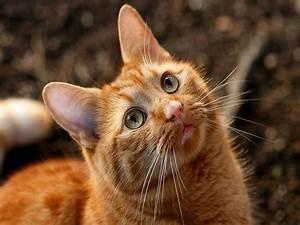
cat